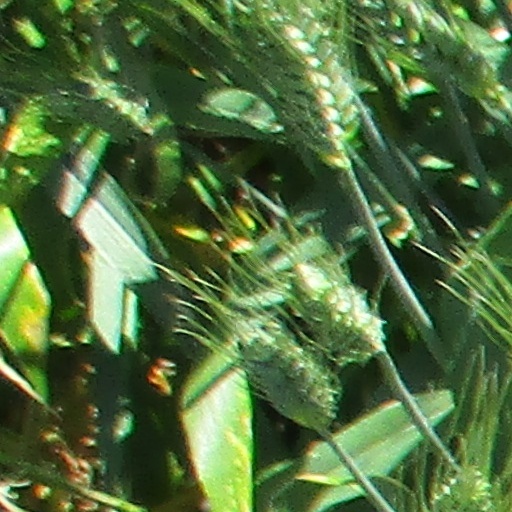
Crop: wheat